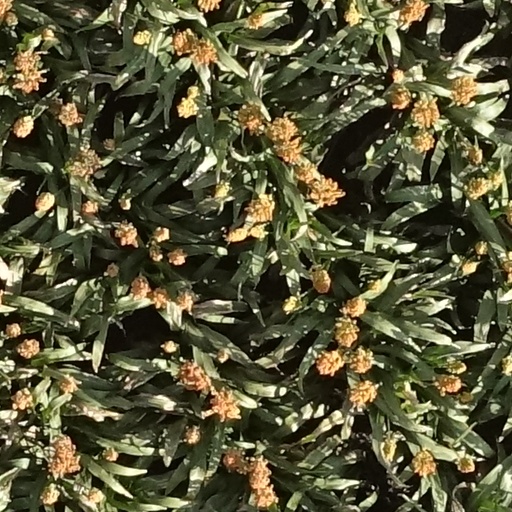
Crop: sorghum